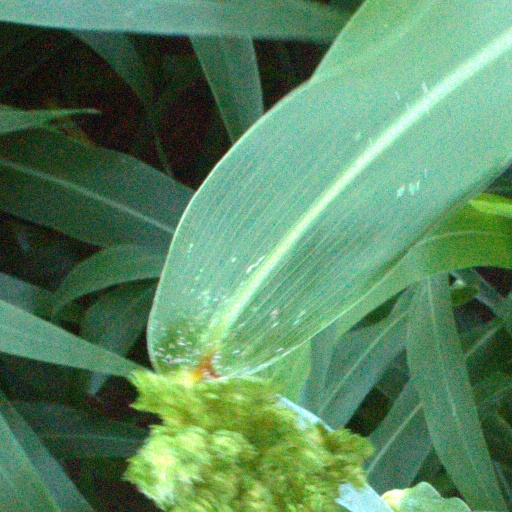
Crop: sorghum